Wile Cup

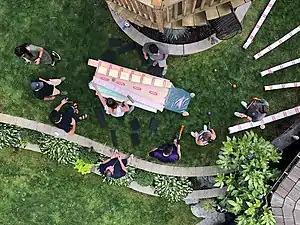
Players navigate the foam ramp shot during the Xtreme round

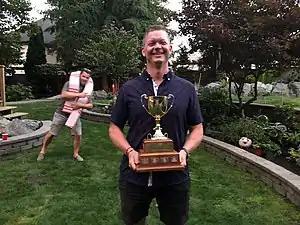
Ben Park, 2019 Champion, with runner-up Brian Martin photobombing

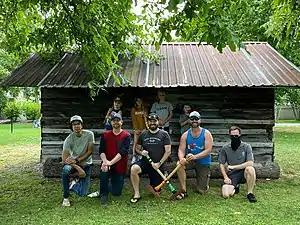
Regional Match participants. Junior (L-R): Robert, Audrey, Lachlan, Joey. Senior: Rod, Jon, Corey, Jake, Daryl

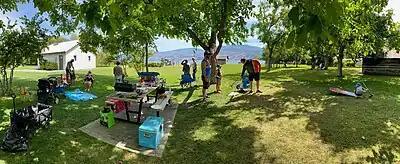
Regional Match, Gellatly Nut Farm Park, West Kelowna

The Wile Cup returned to Surrey for the first time in 7 years, hosted by the Bortolins, thanks to Mike finally getting the loser-monkey off his back in 2018! The competitors congregated at Fleetwood Park for Round 1 action, before travelling to the senior Bortolin residence for the Xtreme and Championship Rounds. The second round's Xtreme format, generally played in forested areas or rough terrain, received a massive format twist: foam.